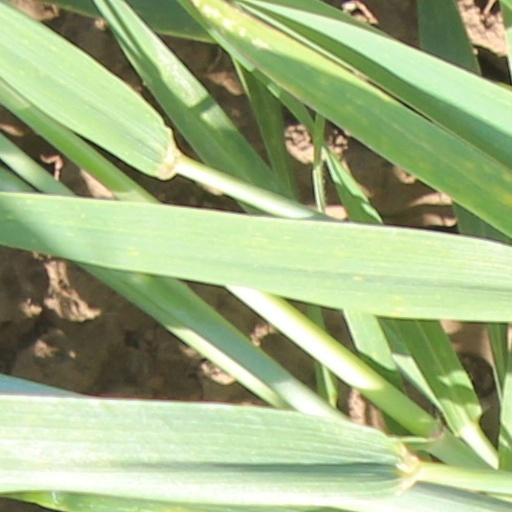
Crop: wheat